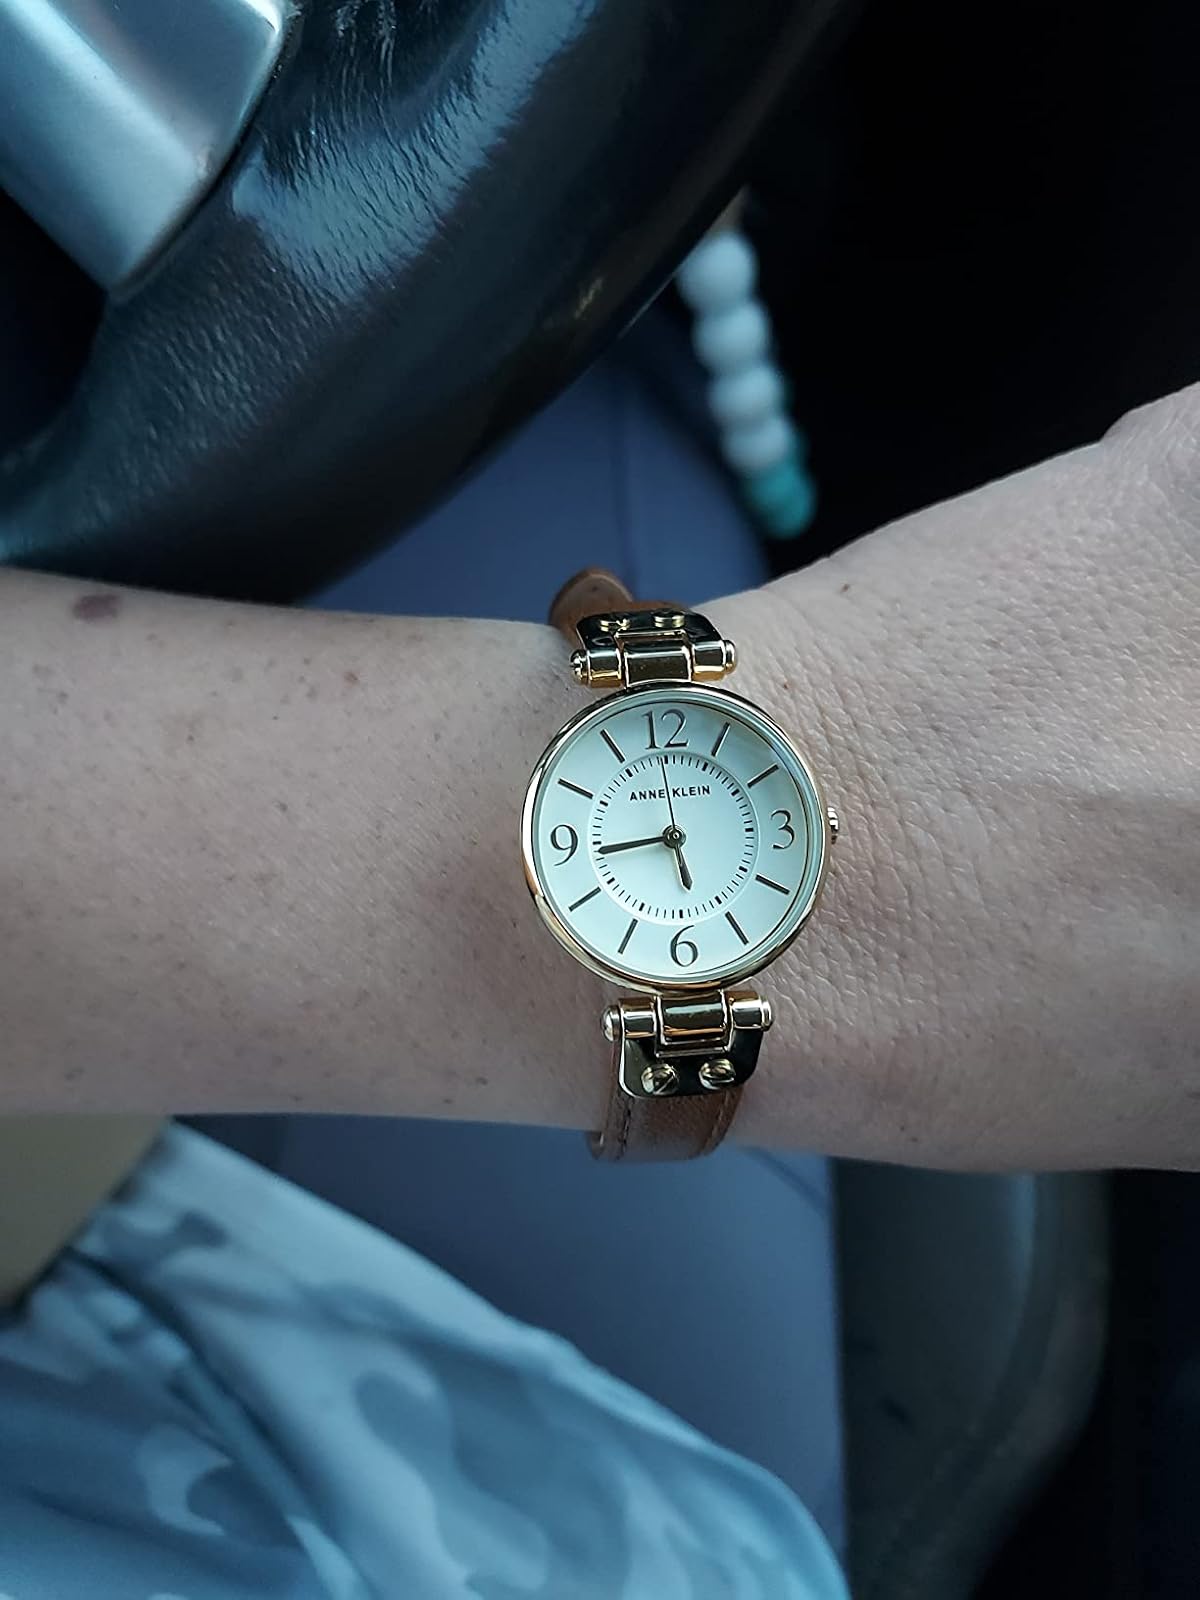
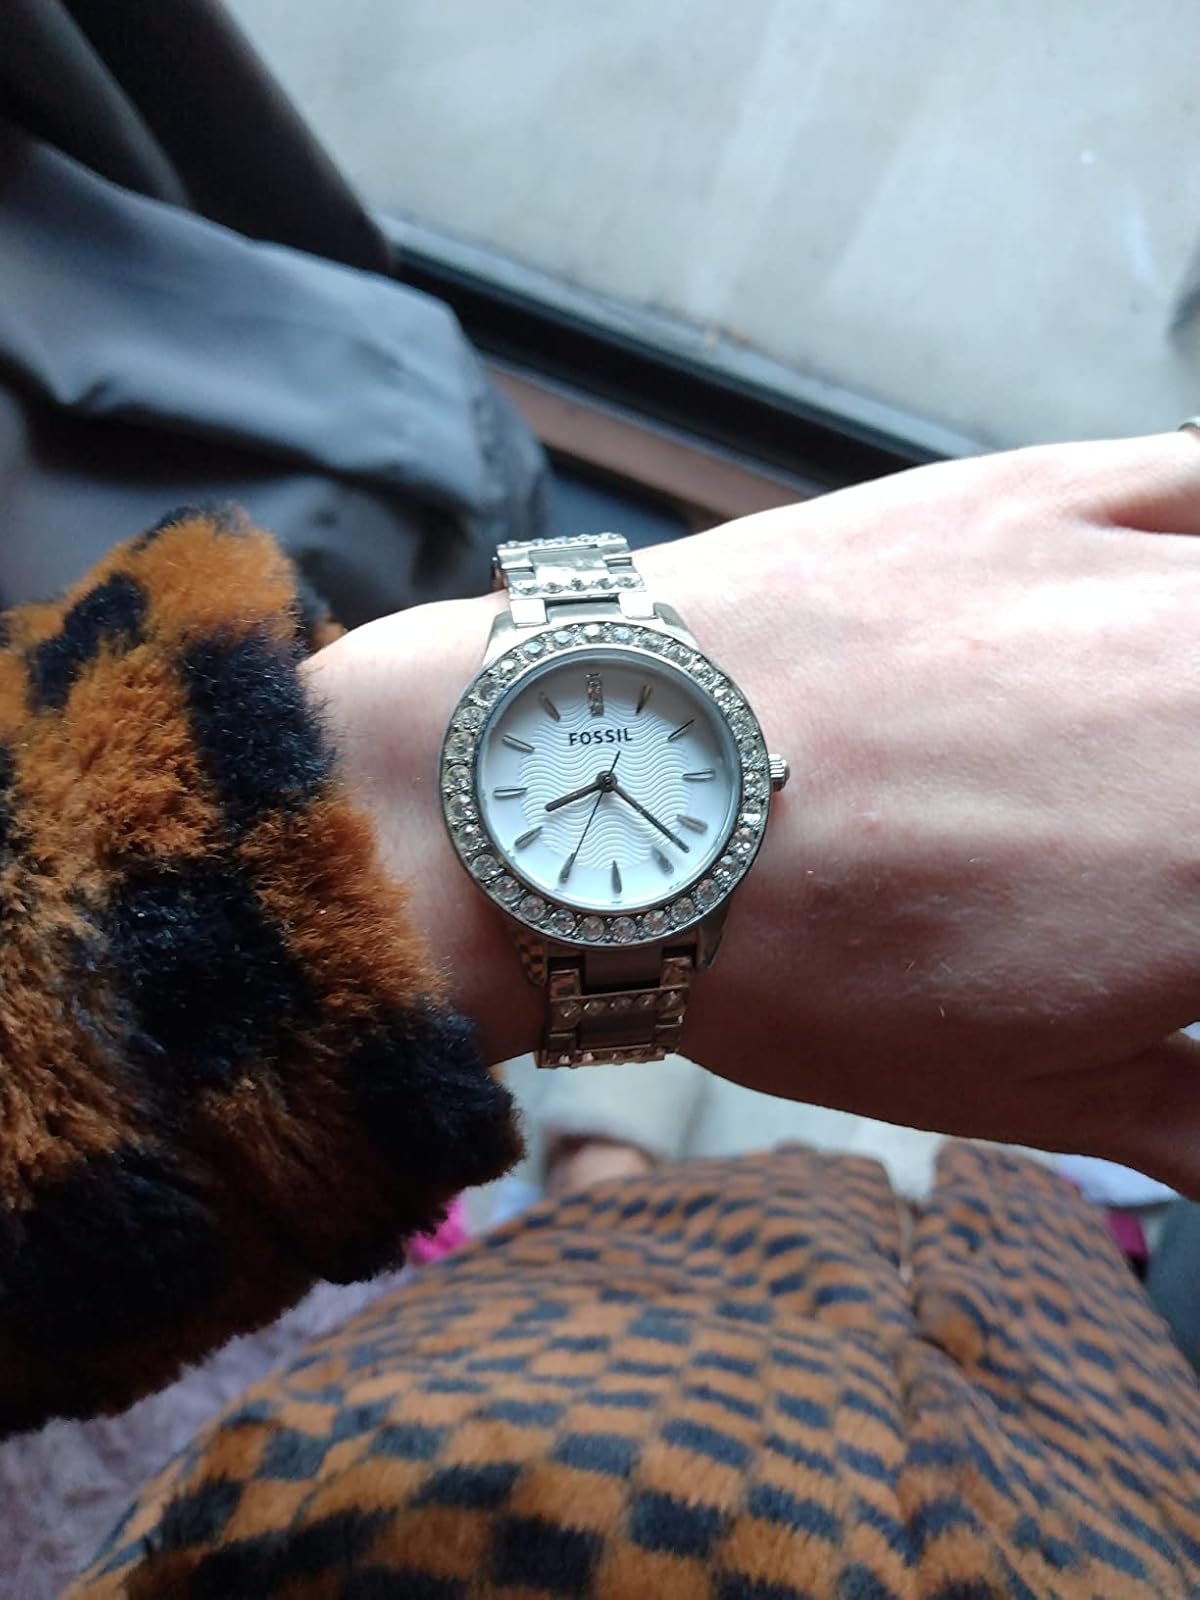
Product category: accessories_watch
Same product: no